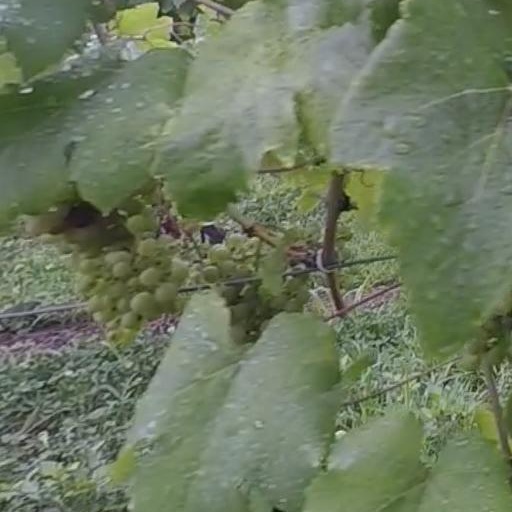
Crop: grape